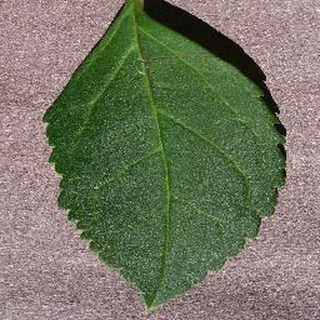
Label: healthy_cherry